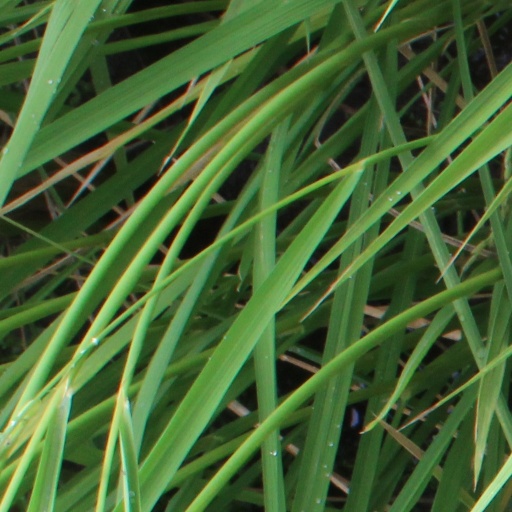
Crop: rice